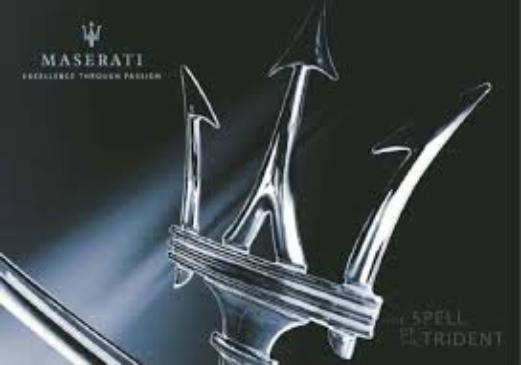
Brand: Maserati
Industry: Transportation